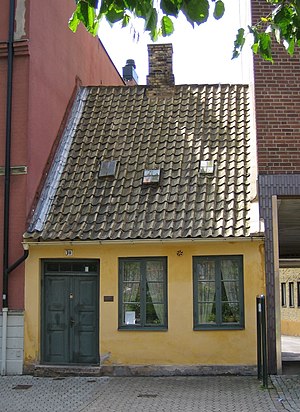
Ebbas hus
Ebbas hus
Ebbas hus er et lille museum i det centrale Malmø. Dette gadehus med aner fra 1700-tallet er et typisk eksempel på hvordan almindelige mennesker boede i Malmø før i tiden. Snormagersken Ebba Olsson boede i huset det meste af sit liv, hvor hun flyttede ind sammen med sin familie i 1911. Hele indretningen fra 1910'erne er bevaret med kakkelovn, zinkvask, loftsrum og das i baggården. Huset doneredes til Malmø Museer i 1984 af Ebba selv, og etableredes i 1991 som museum.